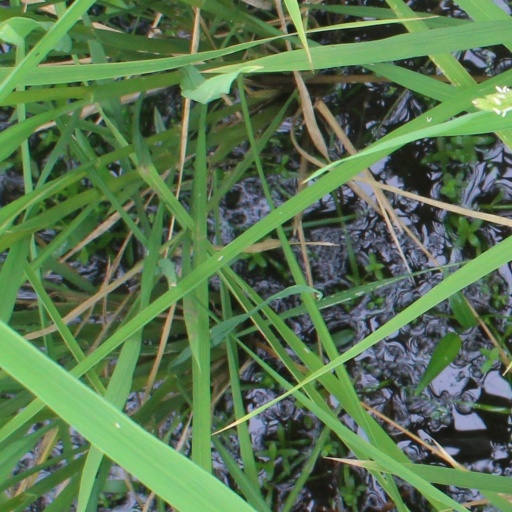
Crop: rice